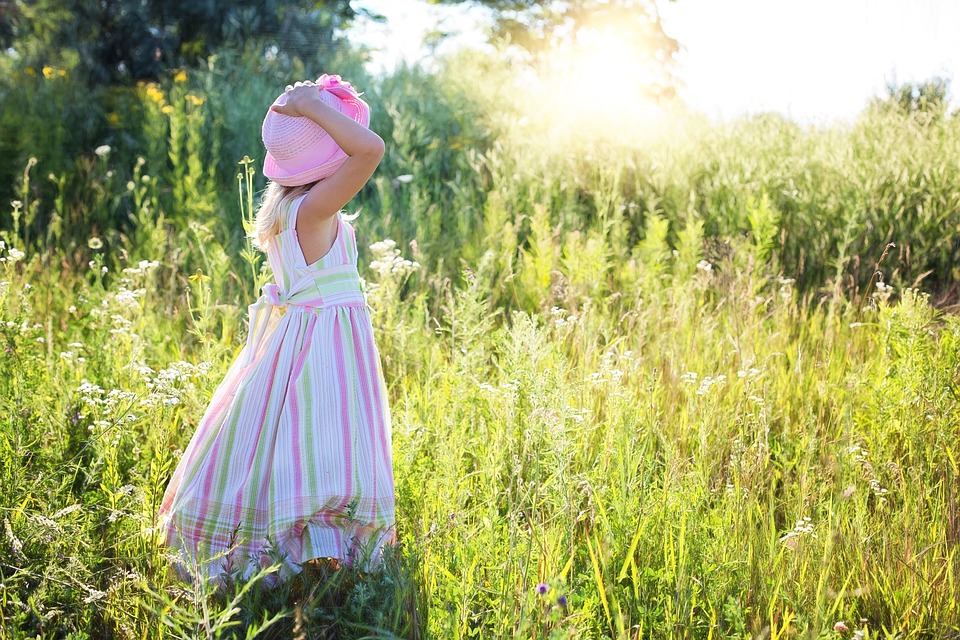
Gender: women